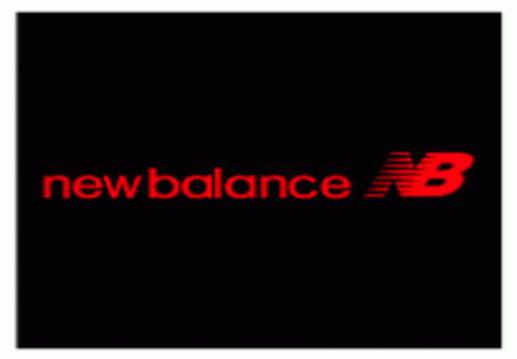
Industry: Clothes